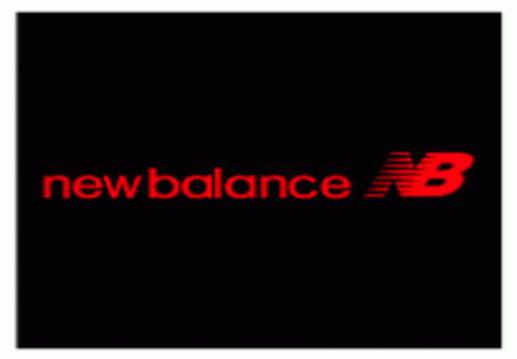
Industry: Clothes